Bernard SIMB V.2

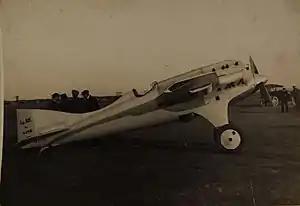

The Bernard SIMB V.2 was a single-seat, single-engine French monoplane, built in the mid-1920s. It was originally designed for racing but was adapted for a successful attempt on the world's absolute speed record.